Aquaman and the Lost Kingdom

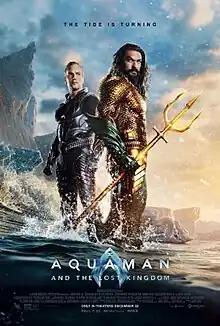
Theatrical release poster

Aquaman and the Lost Kingdom is a 2023 American superhero film based on the DC Comics character Aquaman. Directed by James Wan from a screenplay by David Leslie Johnson-McGoldrick, it is the sequel to "Aquaman" (2018) and the 15th and final film in the DC Extended Universe (DCEU) produced by DC Films. Jason Momoa stars as Arthur Curry / Aquaman, who must work with his half-brother Orm (Patrick Wilson) to prevent Black Manta (Yahya Abdul-Mateen II) from killing his family and using the cursed Black Trident to overheat the world while searching for the lost seventh kingdom of the seas. Amber Heard, Randall Park, Dolph Lundgren, Temuera Morrison, Martin Short, and Nicole Kidman also star in supporting roles.